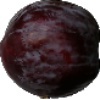
Label: Plum 1